Question: Please indicate a possible affordance area of baseball bat that can be used for holding
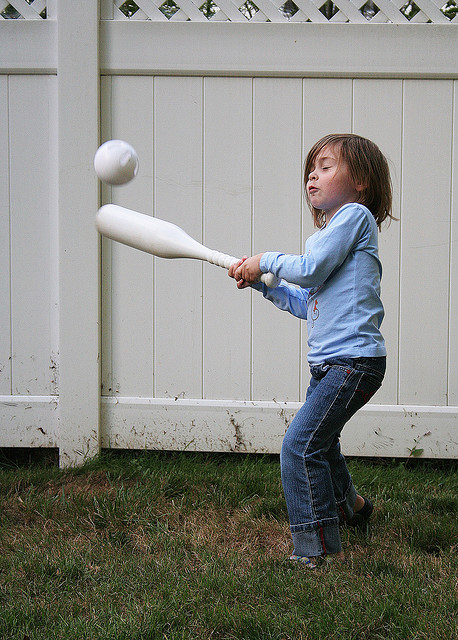
Answer: [217.07, 245.614, 274.614, 296.14]